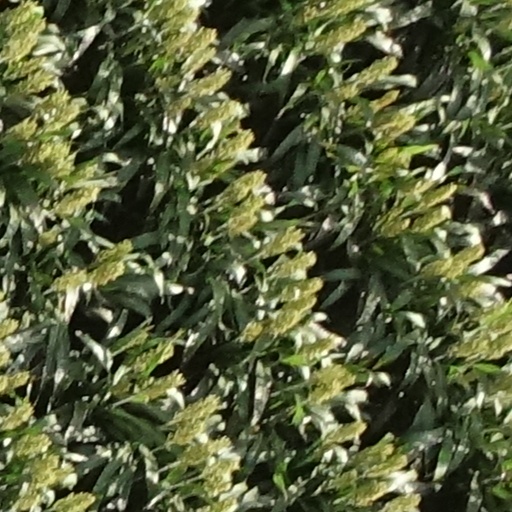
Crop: sorghum